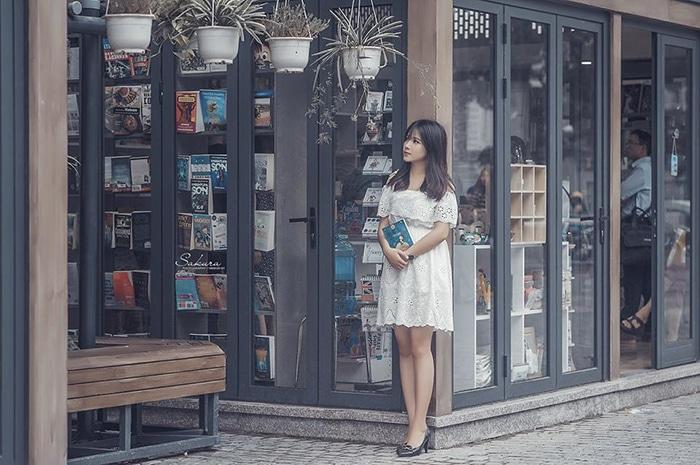
có một cô gái đang xuất hiện ở một bên của cửa hàng